Death and state funeral of Elizabeth II

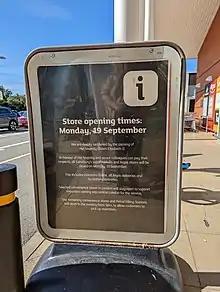

Upon the arrival of the Queen's coffin in London, it was transported to Buckingham Palace, before being moved to Westminster Hall the following day for her lying-in-state before the state funeral.